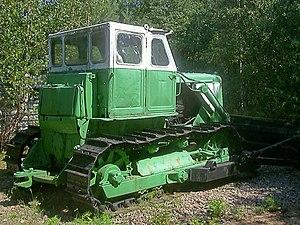
L'usine de tracteurs de Tcheliabinsk est une importante usine située à Tcheliabinsk, en Russie. Elle est créée le 1ᵉʳ juin 1933.